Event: Ecuador Earthquake
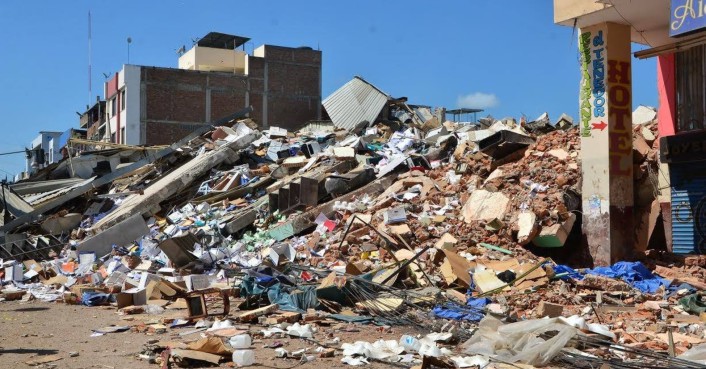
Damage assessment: damage